Royal Australian Mint

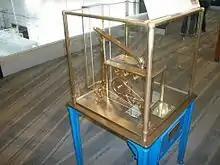
One of many displays at the mint.

In November 2001, the mint issued the world's first coin with a double hologram, to commemorate the centenary of Australian federation. The mint also creates bi-metallic coins, and colour printed coins.